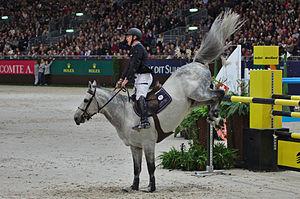
Pégase du Mûrier est un étalon de saut d'obstacles gris, inscrit au stud-book du Selle français. Acheté aux ventes Fences par un joaillier, il réussit le cycle classique des jeunes chevaux français de saut d'obstacles, puis est confié à l'âge de 7 ans à un cavalier méconnu, Sébastien Duplant, en compagnie duquel il décroche le titre de vice-champion de France Pro Élite en 2014. Cette même année, il est récupéré par le cavalier international Roger-Yves Bost, qui remporte par la suite de nombreux Grands prix, particulièrement en 2017. Mis à la retraite fin 2018, Pégase du Mûrier est désormais consacré à la reproduction, au haras de Saint-Lô.